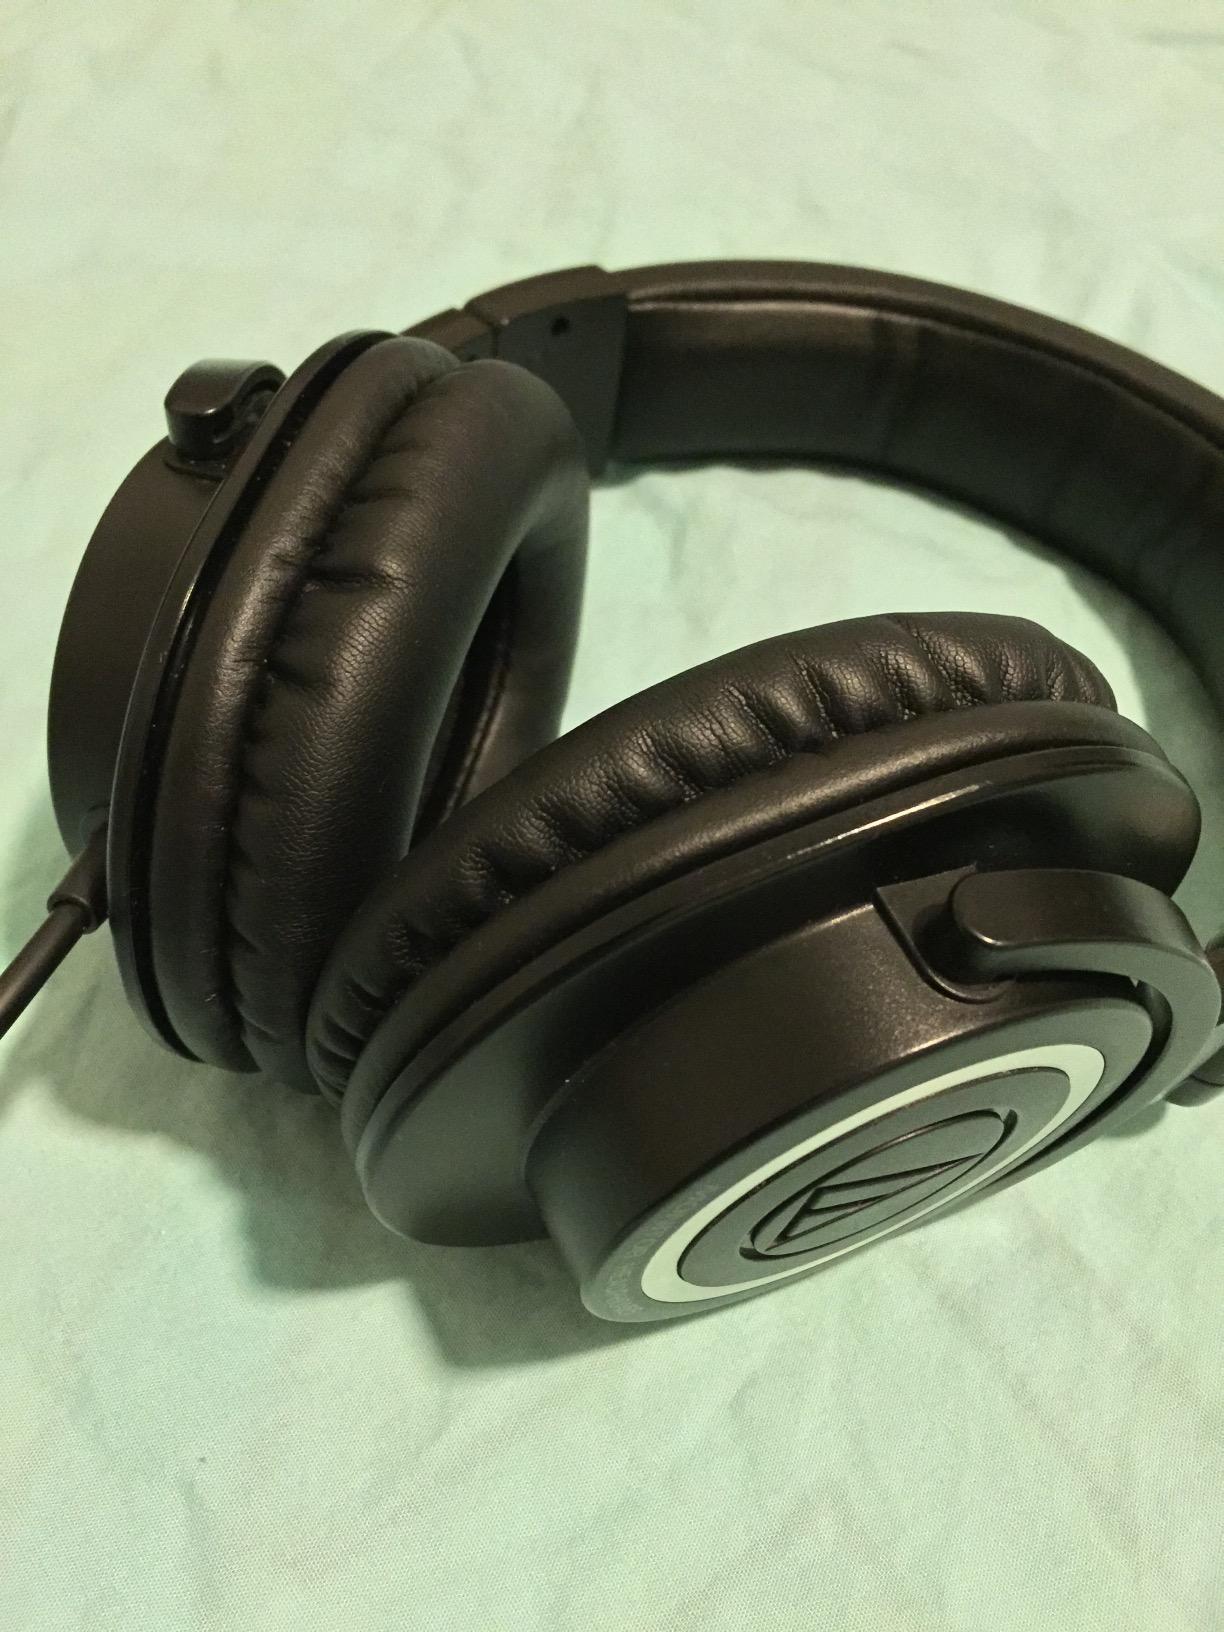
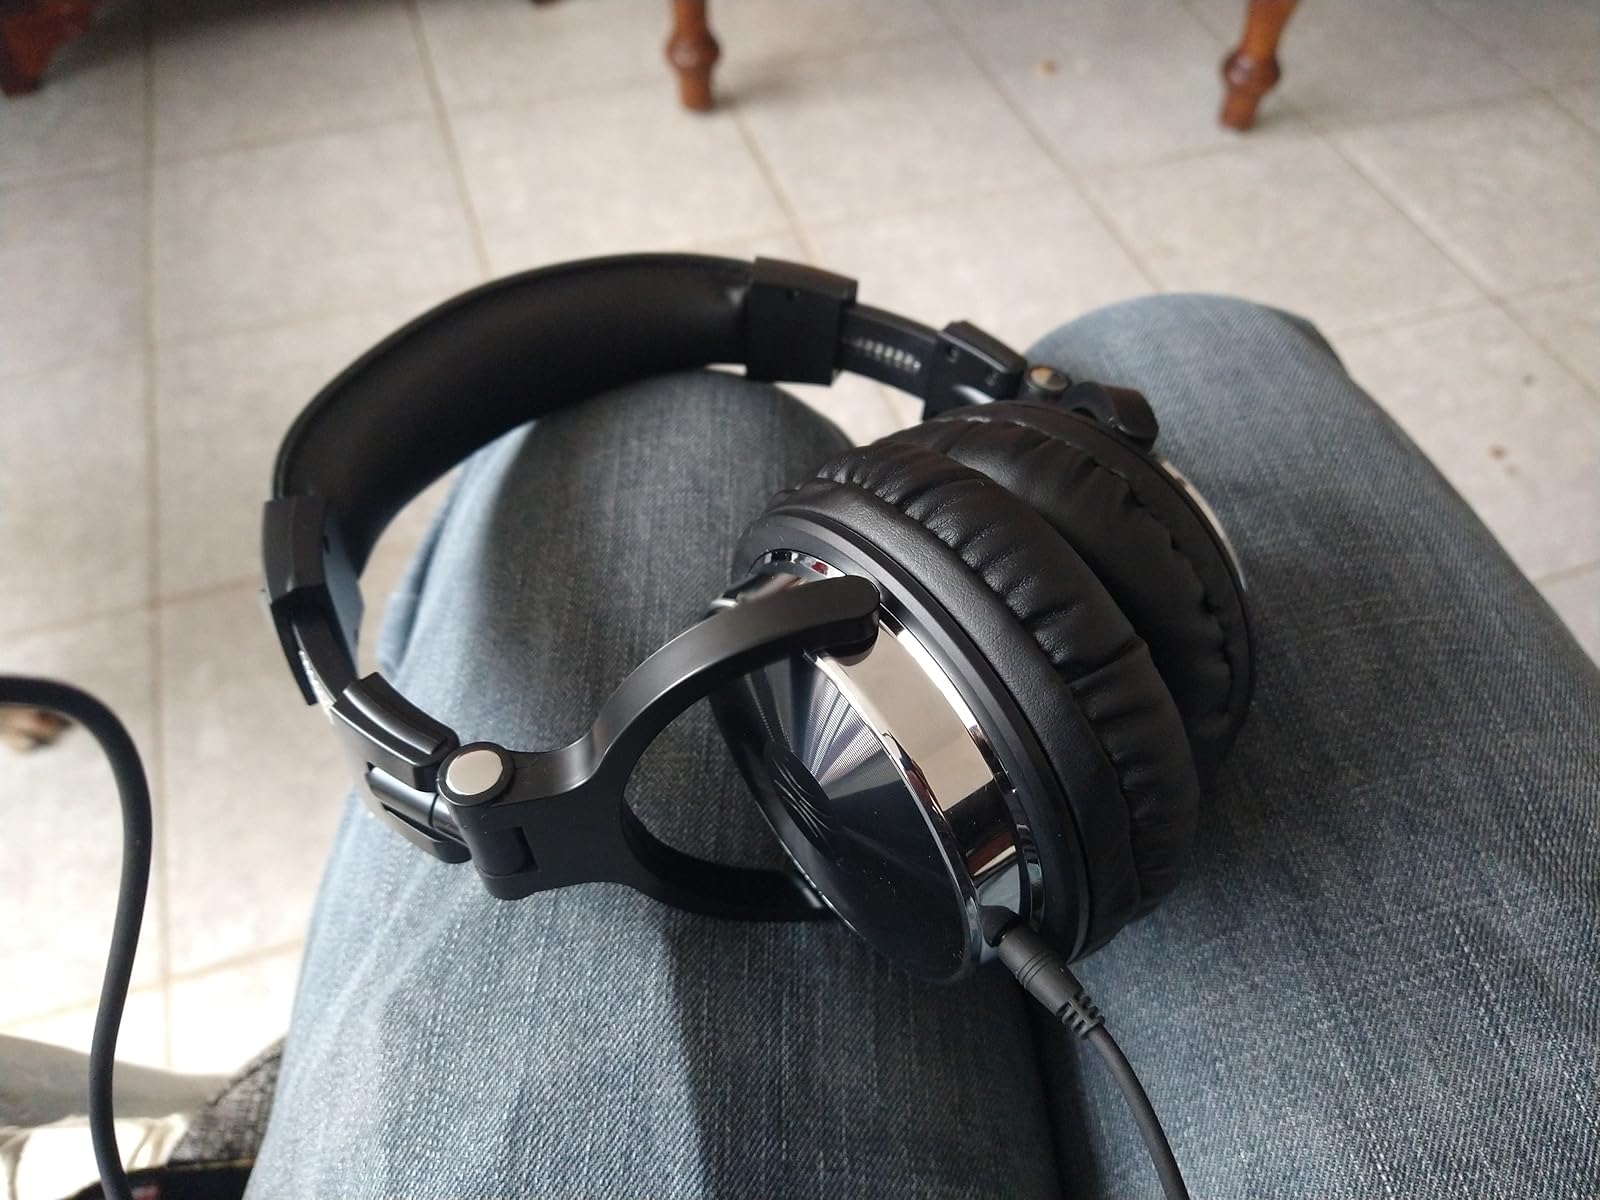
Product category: headphones
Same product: no